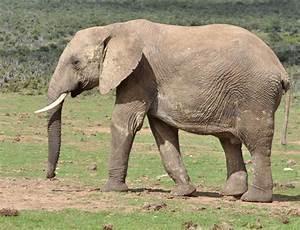
elephant